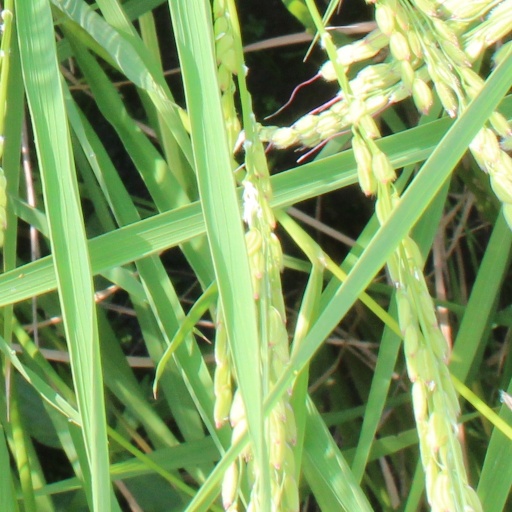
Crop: rice